Baba Dee

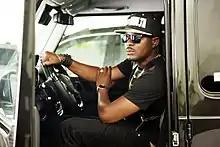

Dare Fasasi, known professionally as Baba Dee, is a Swedish-Nigerian movie director, and dancehall artiste. He was the older brother of Nigerian singer-songwriter, Sound Sultan, with whom he founded a record label named Naija Ninja Entertainment Production Company. Baba Dee's music career began with the release of his debut album in 1997.